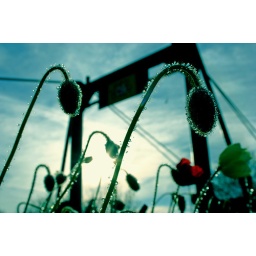
Two flower buds covered in morning dew in front of the swinging bridge in the village.